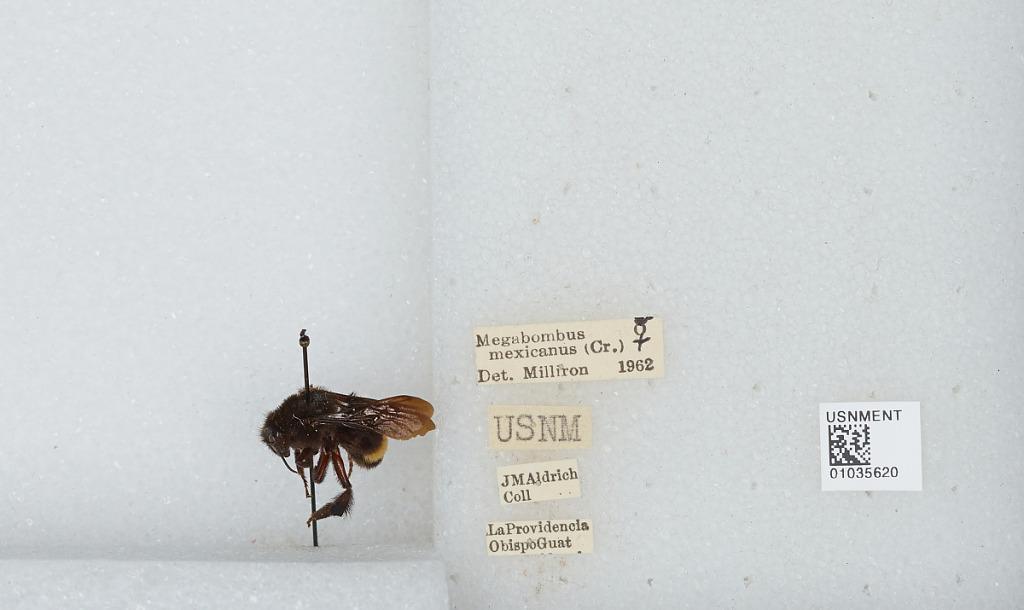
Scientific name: Bombus (Pyrobombus) mixtus Cresson
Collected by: J. Aldrich
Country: Guatemala
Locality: La Providencia Obispo
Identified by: Milliron